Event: Nepal Earthquake
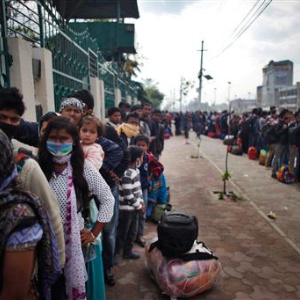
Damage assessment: no_damage